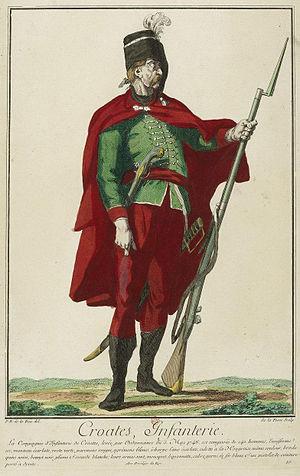
Croates, Infanterie
Aux côtés des régiments étrangers qui servirent l'Ancien Régime existèrent aussi d'autres unités de volontaires étrangers, mêlant infanterie, dragons et cavalerie légère, qui reçurent généralement le titre de « légions », de « compagnies franches » ou de « corps francs ». Ces unités eurent pour certaines une existence assez brève, n'étant levées parfois que le temps d'une campagne, leurs effectifs étant par ailleurs d'origines nationales très variées.